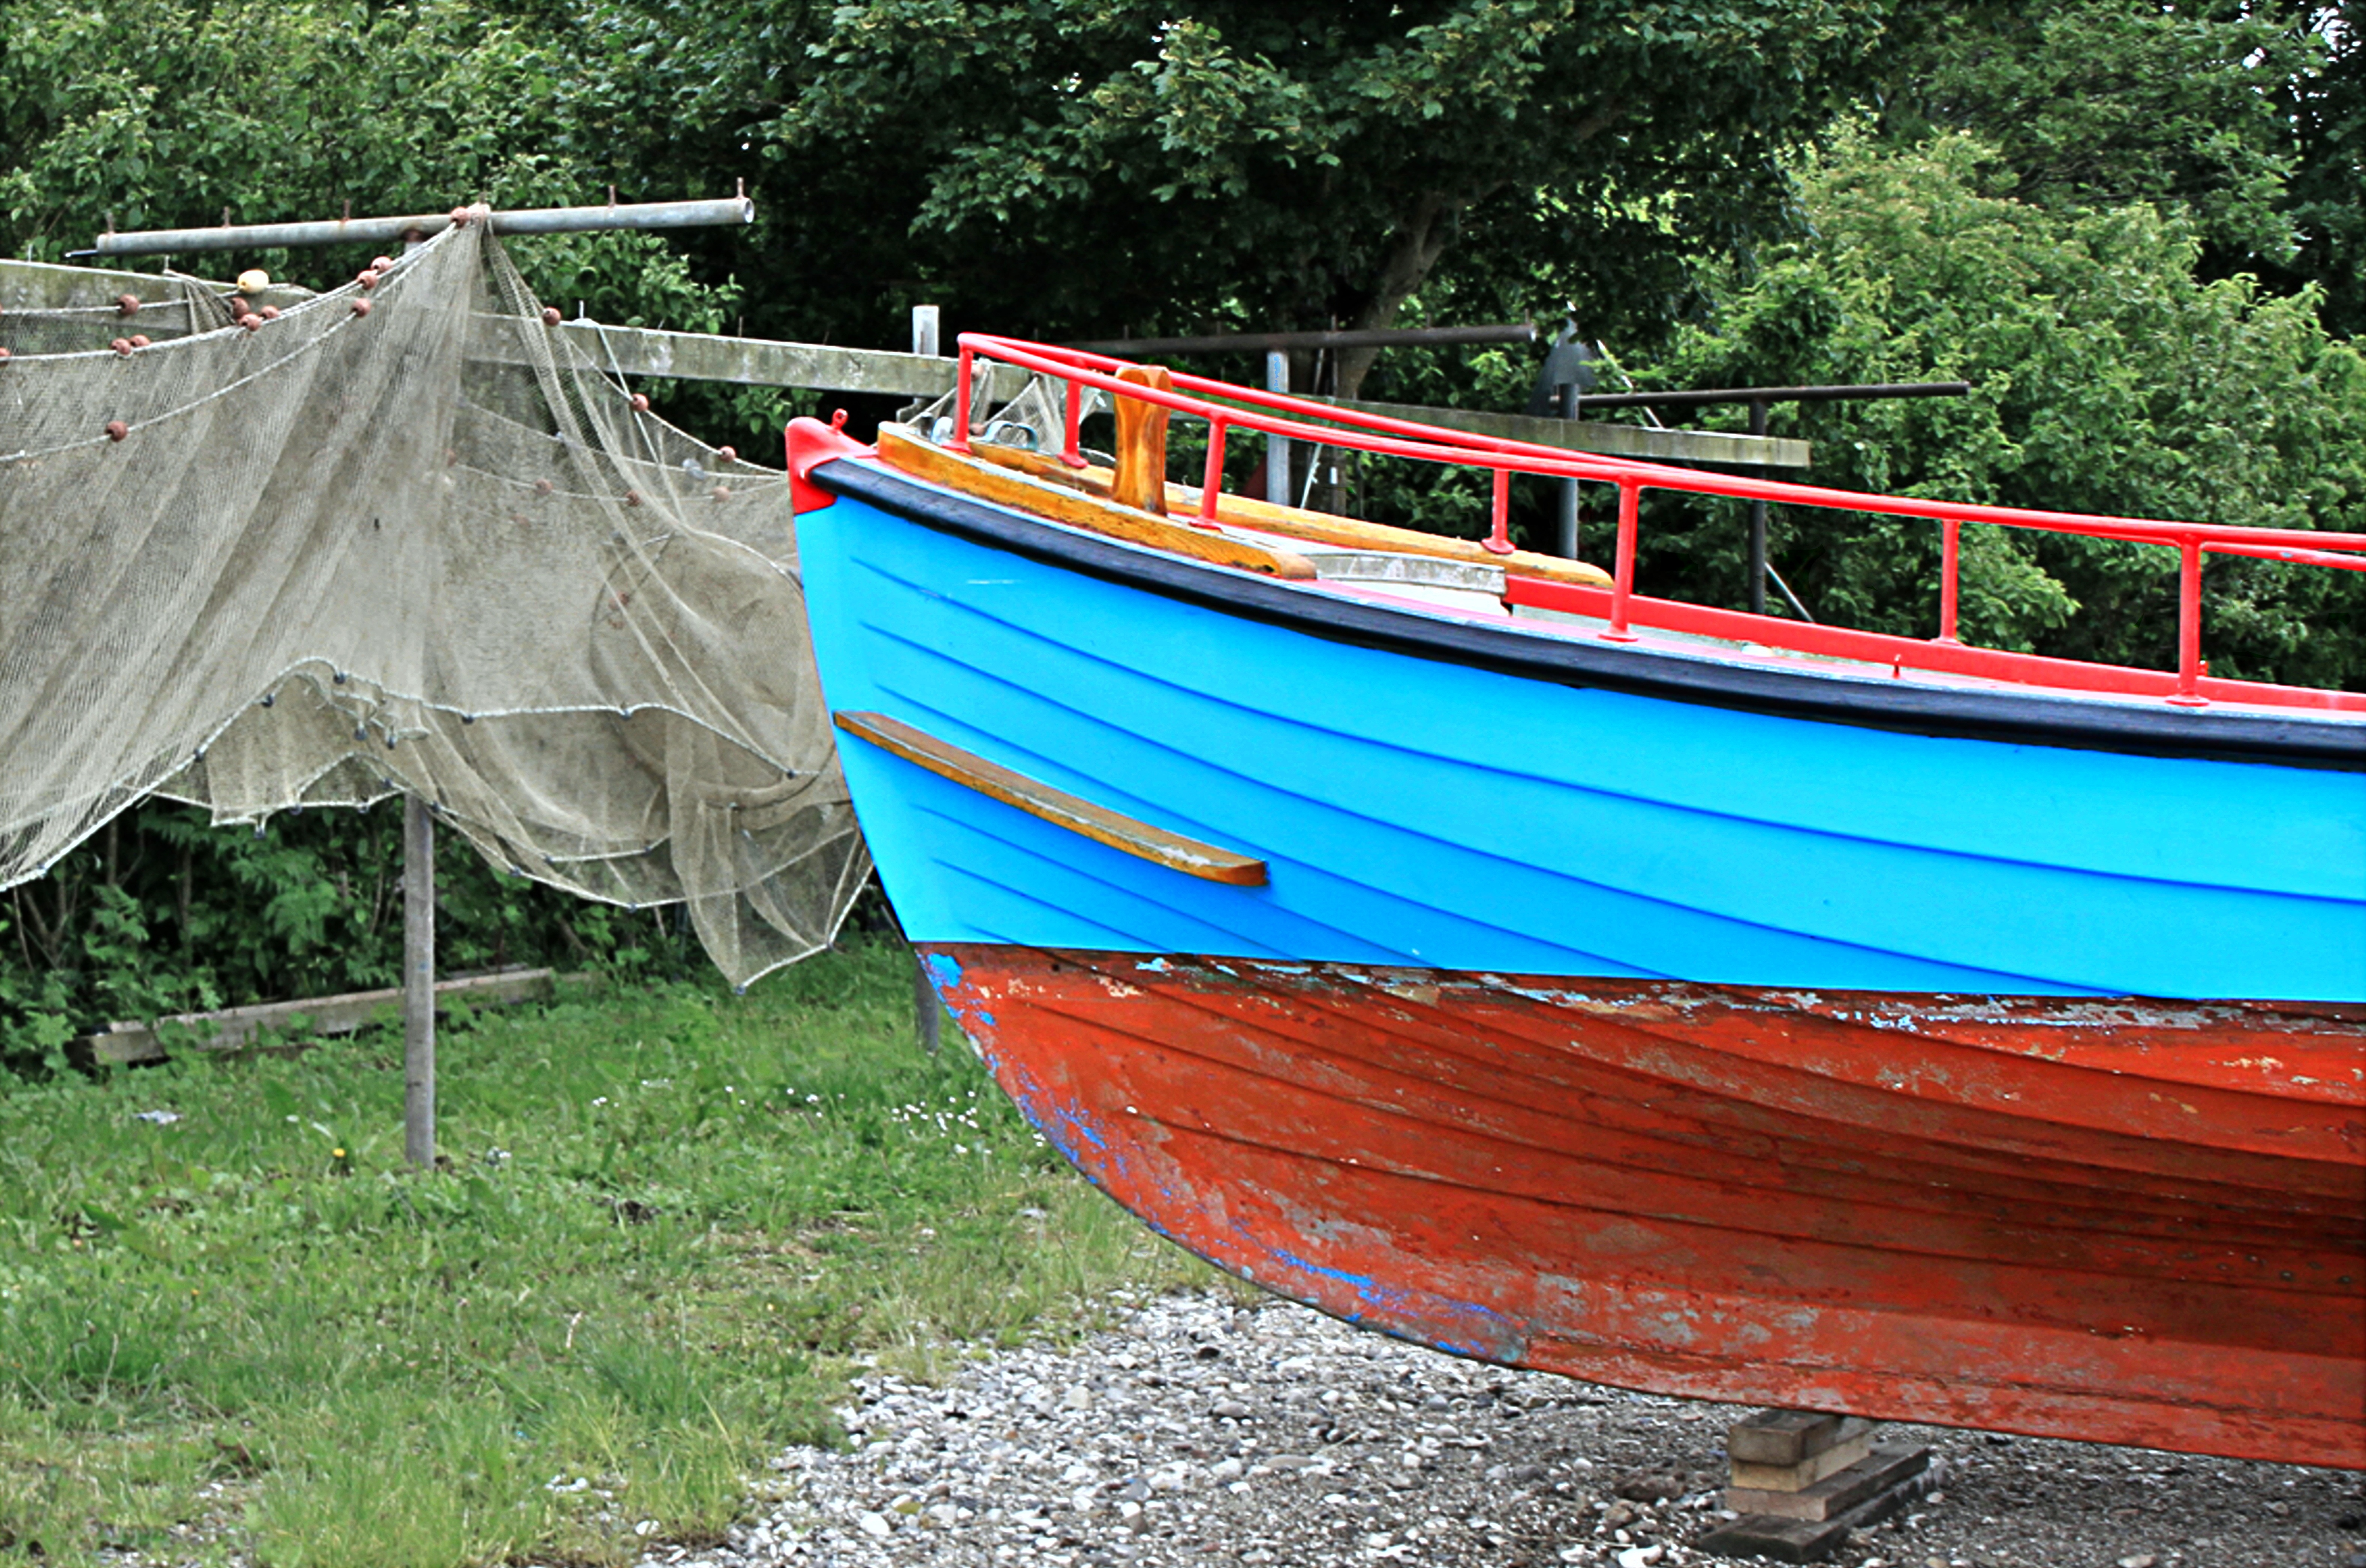
boat, canoe, boot, vehicle, fishing boat, boating, watercraft, barque, fishing net, networks, long tail boat, dry nets, skiff, watercraft rowing